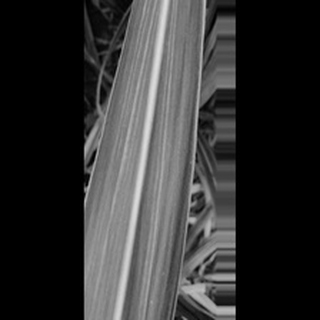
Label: sugarcane_mosaic